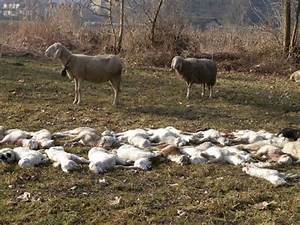
Label: pecora